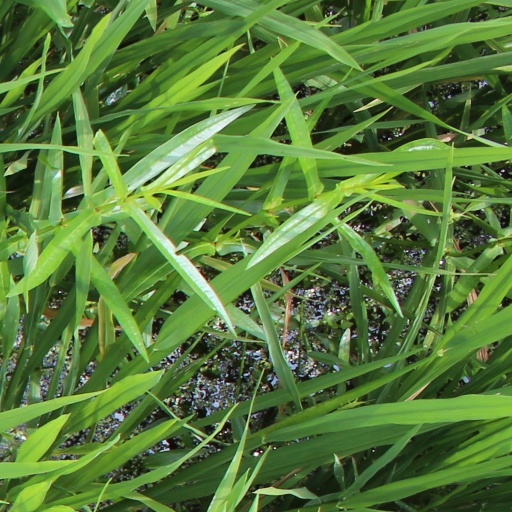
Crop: rice